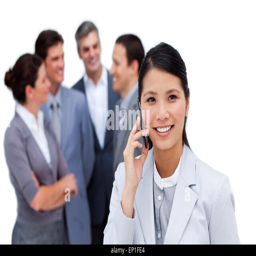
jolly businesswoman talking on phone in front of her team against a white background